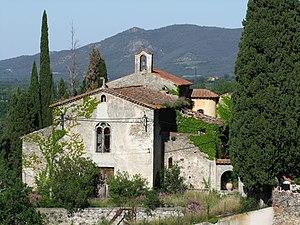
La chapelle de l'ancien couvent des Capucins n'a guère changé d'aspect depuis 1 siècle, et constitue encore quasiment la seule relique architecturale reconnaissable du couvent, malgré sa désacralisation et son appartenance à une propriété privée. Son chevet-tour coiffé de son clocheton fait partie d'une autre propriété également privée et est converti en habitation depuis le milieu des années 1930.
Le couvent des Capucins est un ancien bâtiment religieux situé à Céret. Le lieu est réputé avoir abrité la conférence de Céret du traité des Pyrénées. Après l'abandon de sa fonction religieuse en 1881, le site devient la propriété de Frank Burty Haviland où il résida quelques années, entre 1913 et 1927. Ce site a servi de sujet à de nombreux peintres du XXᵉ siècle, à partir de cette époque.